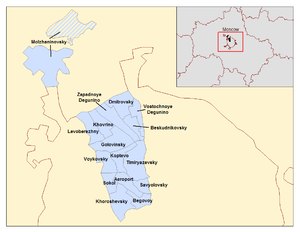
Administrativ inddeling af Moskva / Nordlige administrative okrug
Den føderale by Moskva i Rusland er administrativt inddelt i 12 okruger, der igen er opdelt i rajoner og bymæssige bebyggelser. Byen har ikke en egentligt midtby, der er derimod tætte urbane bebyggelser spredt over byen. Vigtige forretningskvarterer inkluderer Kitaj-gorod centralt, Tverskoj, Arbat og Presnenskij, hjemsted for det fremtidige Moskvas Internationale Forretningskvarter mod øst. Den Centrale administrative okrug som helhed har en stor koncentration af forretninger. Rådhuset og store administrationsbygninger er placeret i Tverskoj rajon og Kitaj-gorod. Vestlige administrative okrug er hjemsted for Moskvas statsuniversitet, Spurvebakkerne og Mosfilm-studierne. Moskva havde 12.108.257 indbyggere.